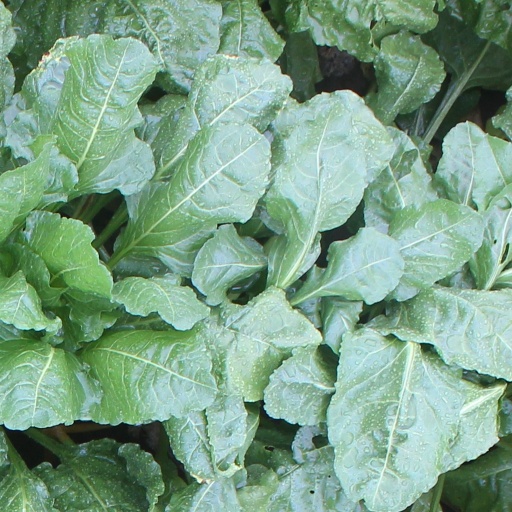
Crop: sugar beet